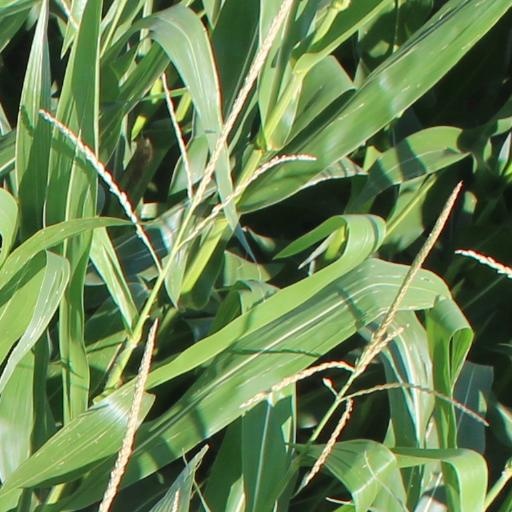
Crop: maize; corn